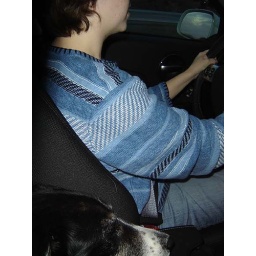
Our boy really is a road warrior. 24 hours in two days on the way to Colorado; 28 hours in two days on the way home.